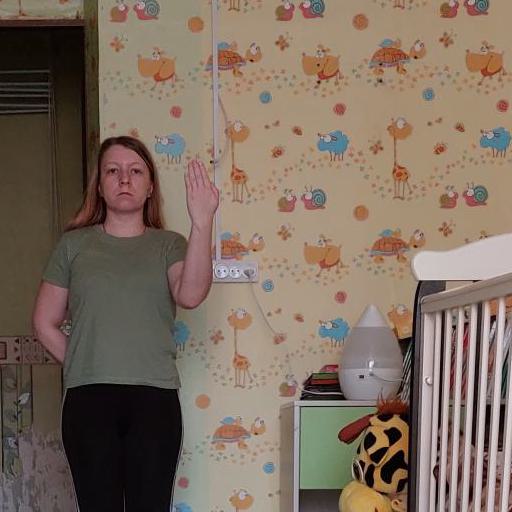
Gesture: stop_inverted